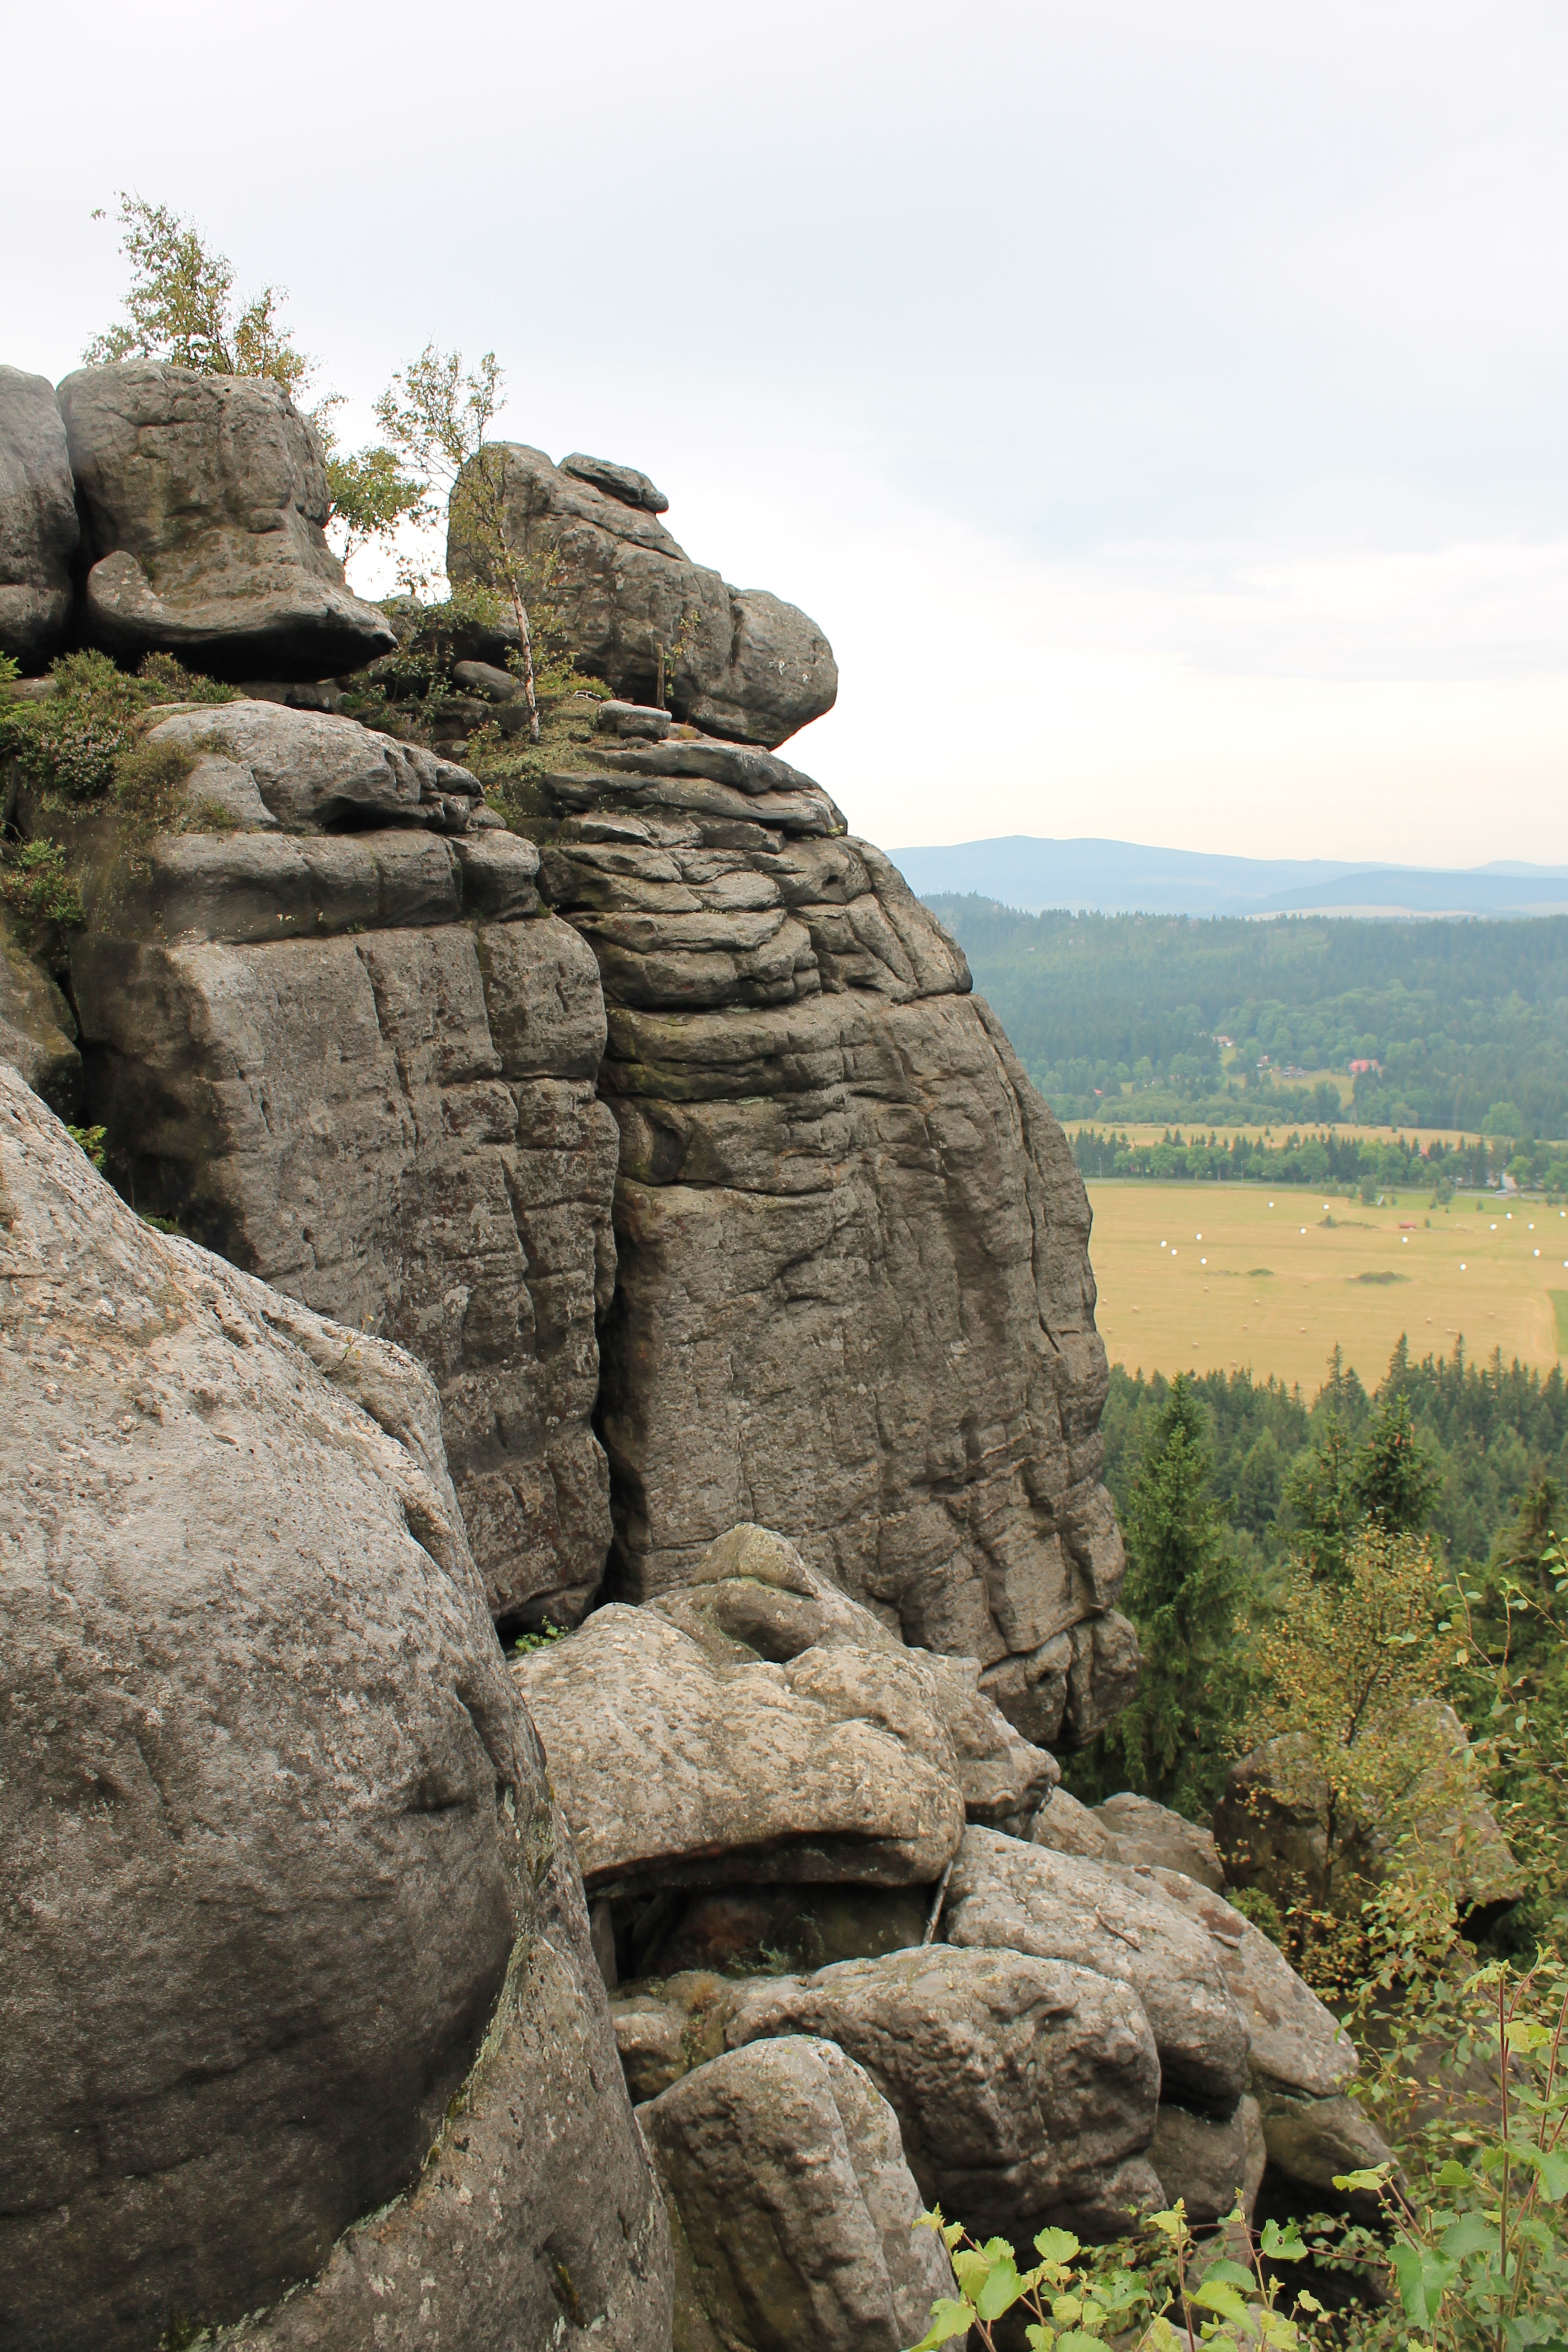
landscape, tree, nature, rock, wilderness, mountain, adventure, cliff, terrain, material, geology, badlands, boulder, the national park, wadi, kudowa zdr j, erratic rocks, table mountains, ancient history